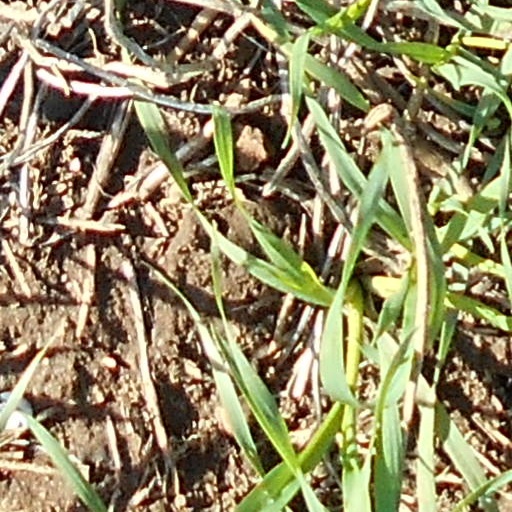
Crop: wheat